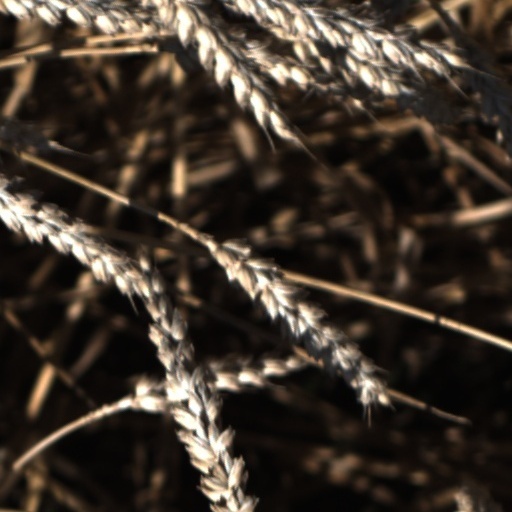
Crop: wheat